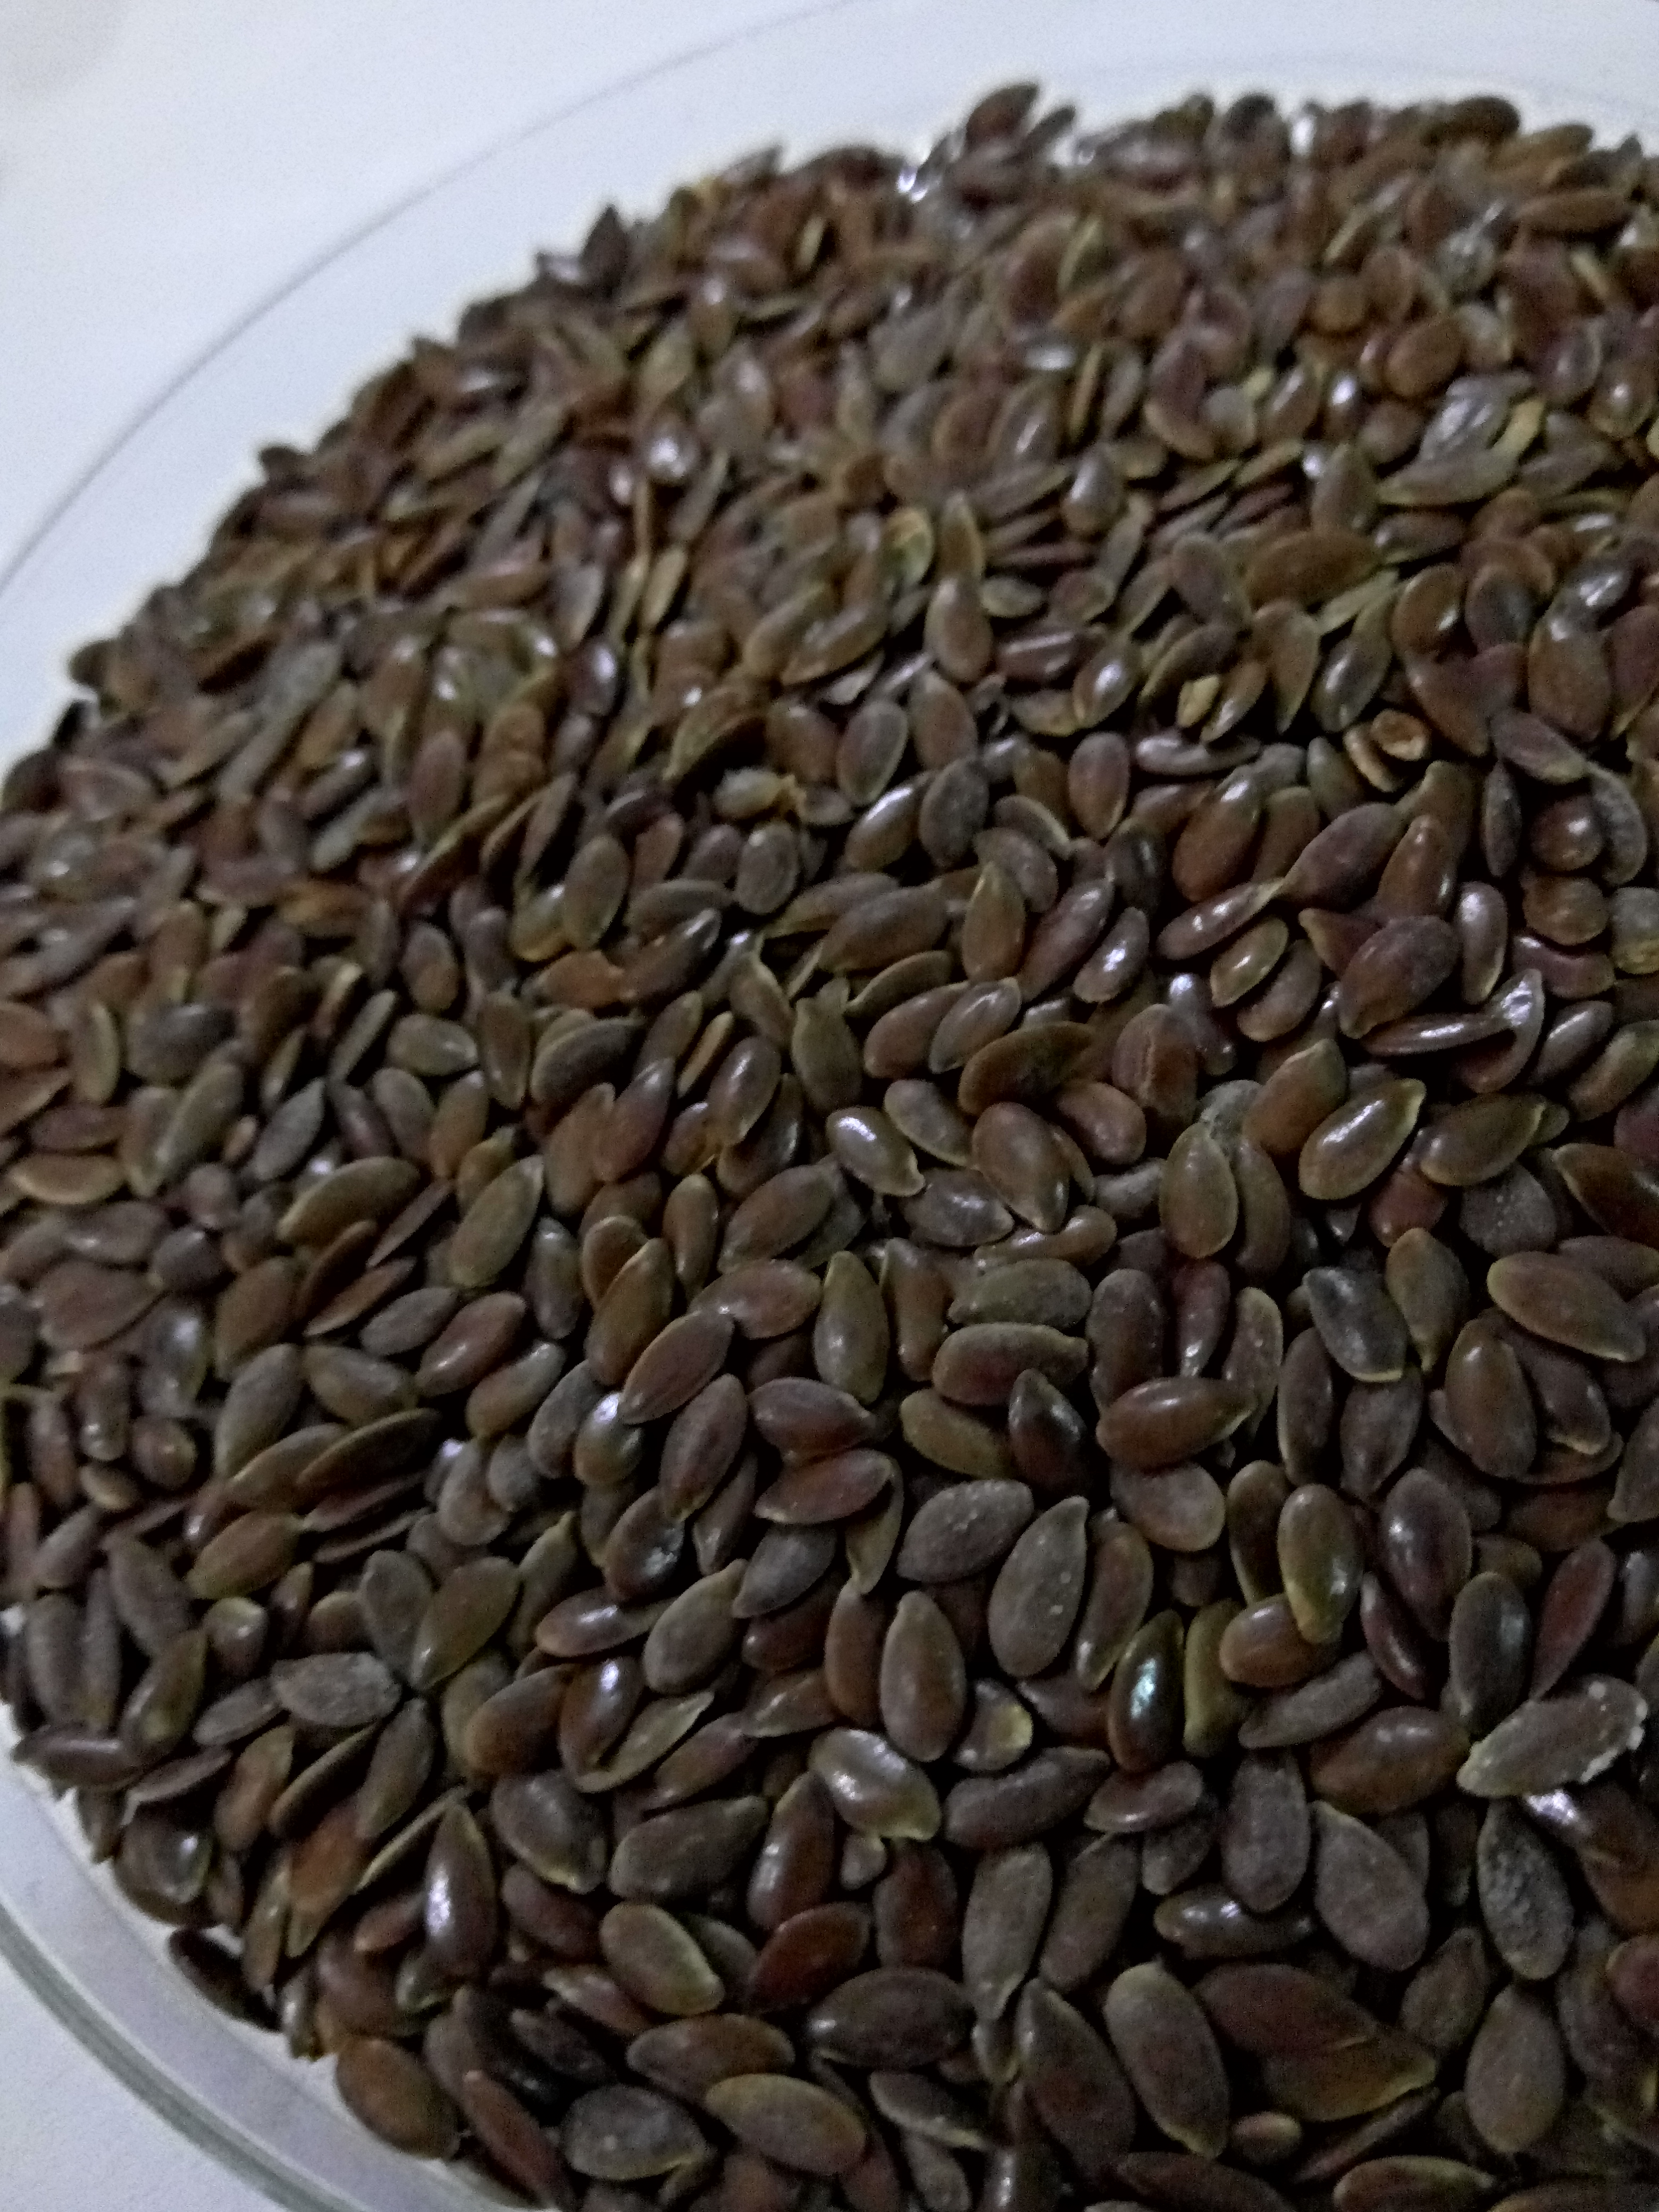
Rice seed variety: Unknown